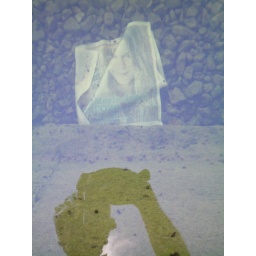
girl in water